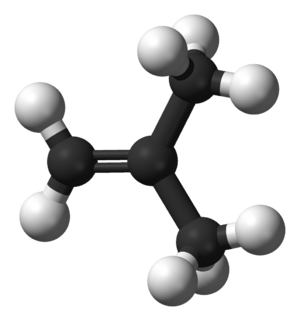
Le butène ou butylène a pour formule brute C₄H₈ et est donc un hydrocarbure alcénique. Butène désigne le plus souvent le but-1-ène mais correspond aussi à d'autres isomères :
L'isobutène, également appelé isobutylène, est le composé chimique de formule H₂C=C(CH₃)₂. Il s'agit d'un alcène ramifié à quatre atomes de carbone qui se présente sous forme d'un gaz incolore inflammable aux conditions normales de température et de pression.